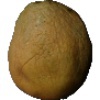
Label: Papaya 1